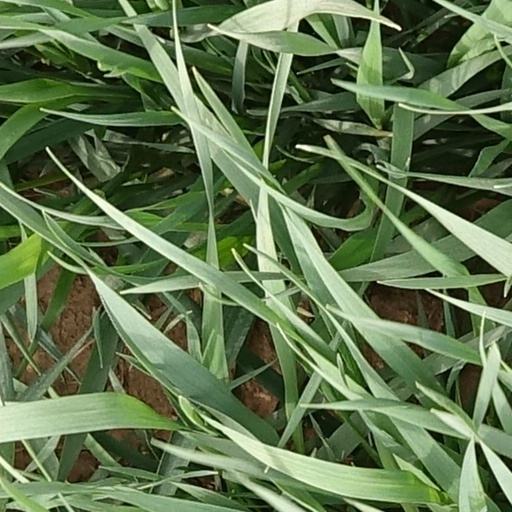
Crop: wheat